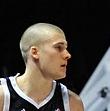
Age: 24